Vestvik Church

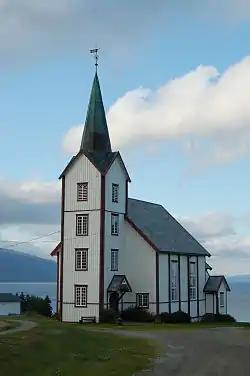
View of the church

Vestvik Church is a parish church of the Church of Norway in Inderøy Municipality in Trøndelag county, Norway. It is located in the village of Framverran. It is one of the two churches for the Mosvik parish which is part of the Stiklestad prosti (deanery) in the Diocese of Nidaros. The white, wooden church was built in a long church style using plans drawn up by the architect Jon Rostad. The church seats about 275 people.